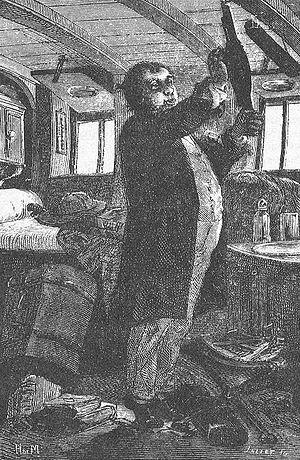
Jules Verne: ""Voyages et aventures du capitaine Hatteras - Les Anglais au Pôle Nord"", Édouard Riou et Henri de Montaut. &#32
Les Aventures du capitaine Hatteras est un roman de Jules Verne, paru en 1866. C'est un roman d'aventures qui relate une expédition vers le pôle Nord.